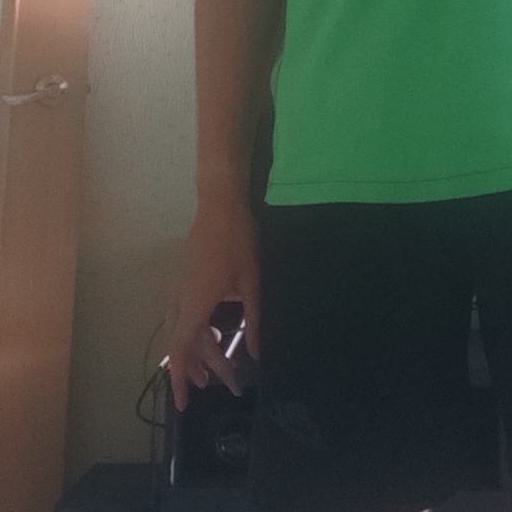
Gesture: no_gesture